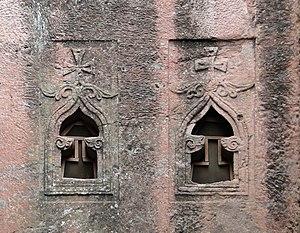
Fenêtres de l'église Bete Gologota-Selassié, Lalibela, Éthiopie
Bete Gologota-Selassié ou Biete Golgotha Mikael est une église éthiopienne orthodoxe située à Lalibela, dans l’Amhara, en Éthiopie.